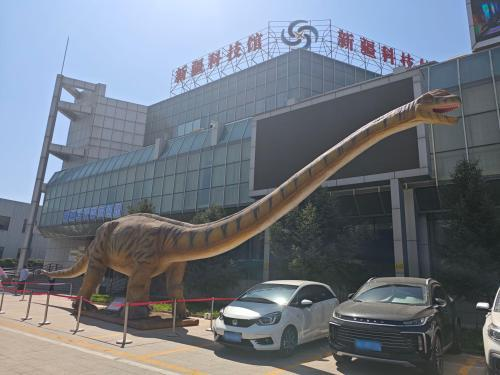
地标名称：新疆科技馆
所在城市：乌鲁木齐市·新市区